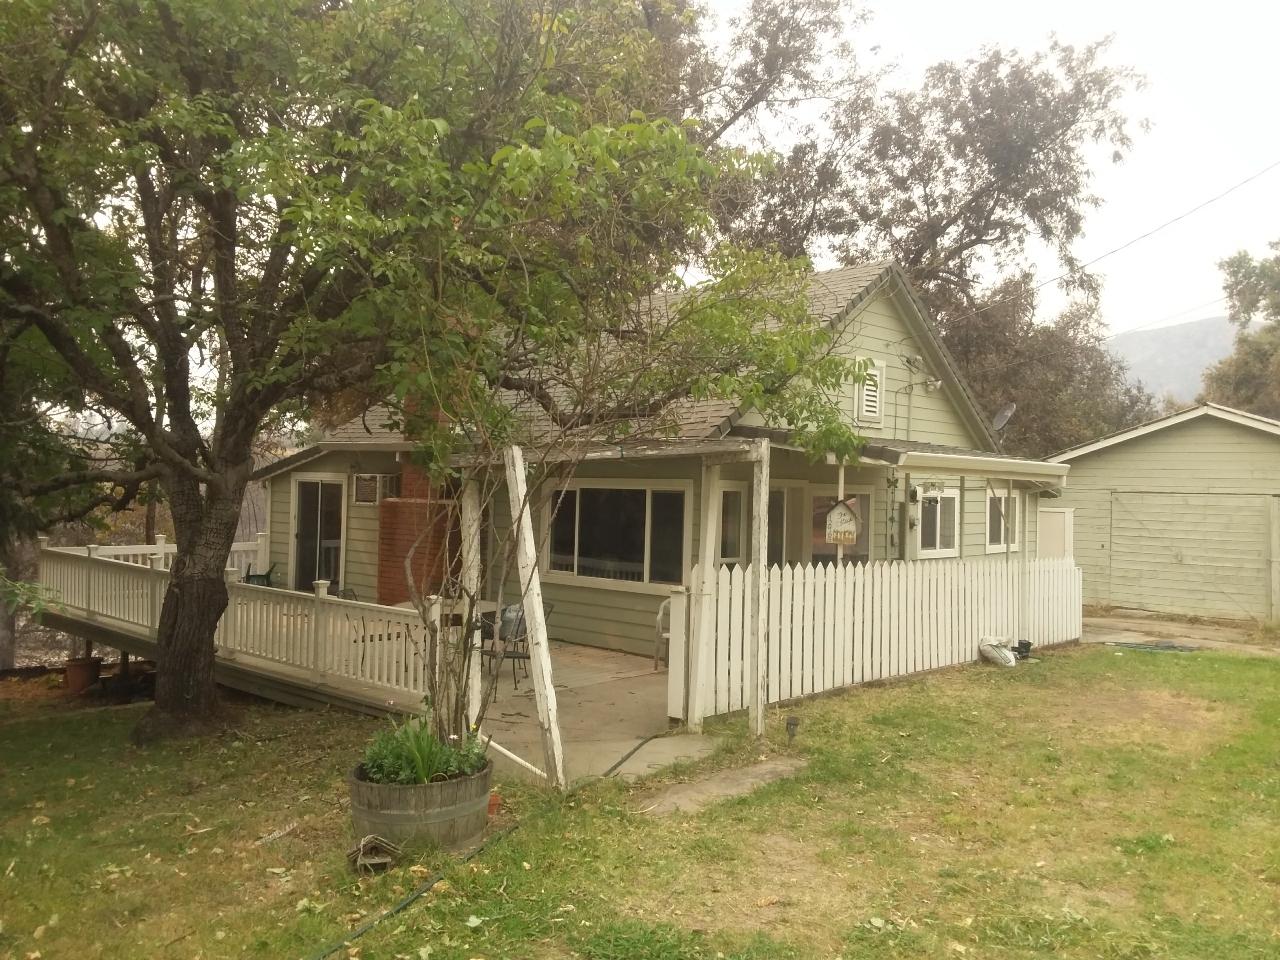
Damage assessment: no_damage